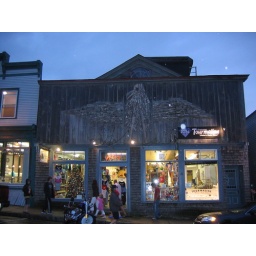
crazy bird building in bah harbor